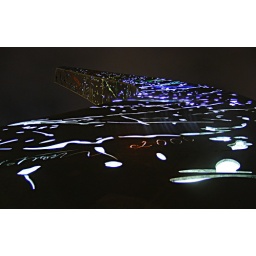
A monument in the centre of Gothenburg. (View on black recommended)